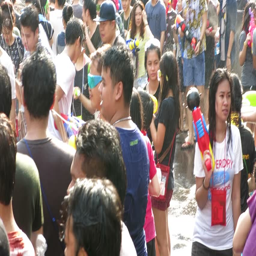
people playing water in festival .